Douglas Albert Munro

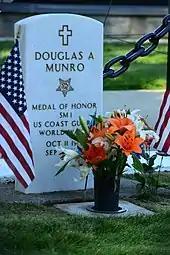
Munro's grave in Cle Elum, Washington, pictured in 2017

Munro was buried on September 28, 1942, the day after his death, on Guadalcanal. In a letter to James Munro, Hurlbut described Munro's grave as being marked by a wooden cross constructed by Evans.